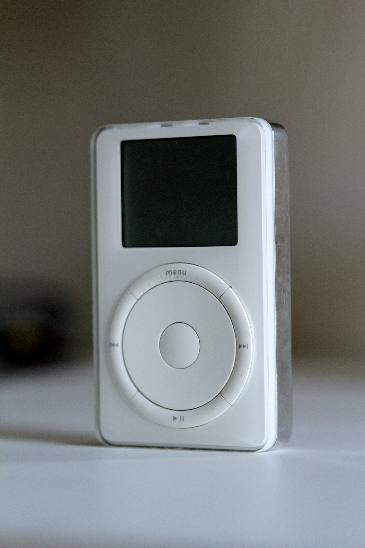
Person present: No